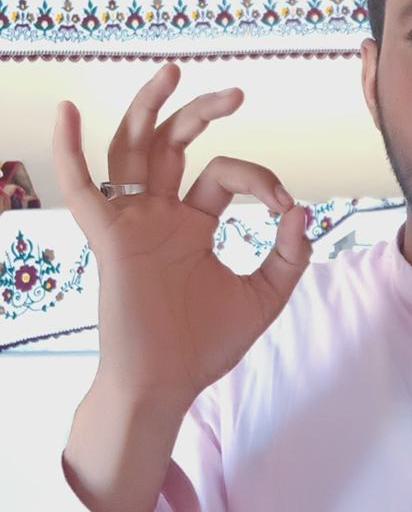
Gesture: ok